Sky position (RA, Dec in degrees): 124.21, 14.822
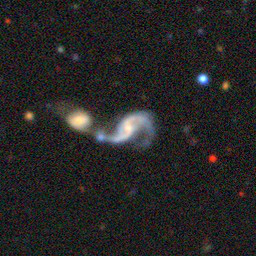
Galaxy morphology: Merging Galaxies